Newtown-in-St Martin

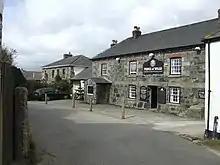
The Prince of Wales public house

Newtown-in-St Martin is a hamlet in the parish of St Martin-in-Meneage, Cornwall, England. Newtown is south-southeast of St Martin's Green.